Molecular gyroscope

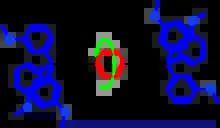
A "p"-Phenylene rotor (red) rotates on two acetylene (black) axles between two "m"-methoxy-substituted trityl stators (blue).

For example, several studies in 2002 with a "p"-phenylene rotor found that some structures using variable-temperature (VT) solid-state C CPMAS and quadrupolar echo H NMR were able to detect a two-site exchange rate of 1.6 MHz (over 10/second at 65 °C), described as "remarkably fast for a phenylene group in a crystalline solid", with steric barriers of 12–14 kcal/mol. However, "tert"-butyl modification of the rotor increased the exchange rate to over 10 per second at room temperature, and the rate for inertially rotating "p"-phenylene without barriers is estimated to be approximately 2.4 trillion revolutions per second.